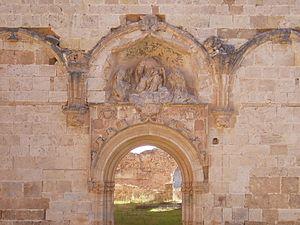
La chartreuse de Val de Christo, Valle de Cristo, Vall de Cristo, Valldecrist, Valldecristo, est un ancien monastère de Chartreux, à Altura, dans la région d'Alto Palancia, Province de Castellón, dans la Communauté Valencienne en Espagne.